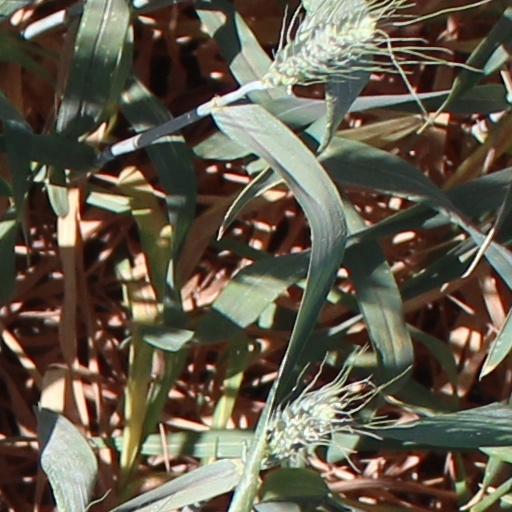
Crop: wheat